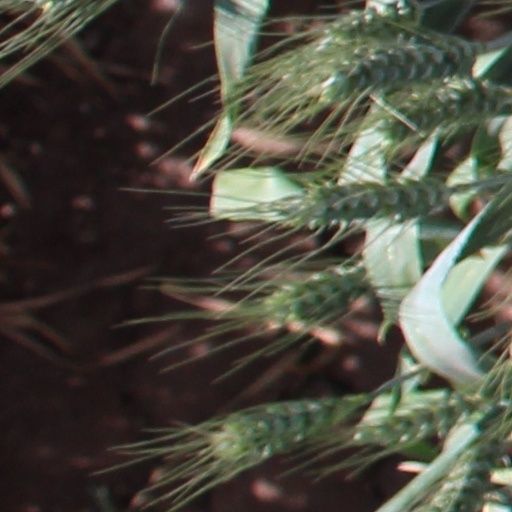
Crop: wheat